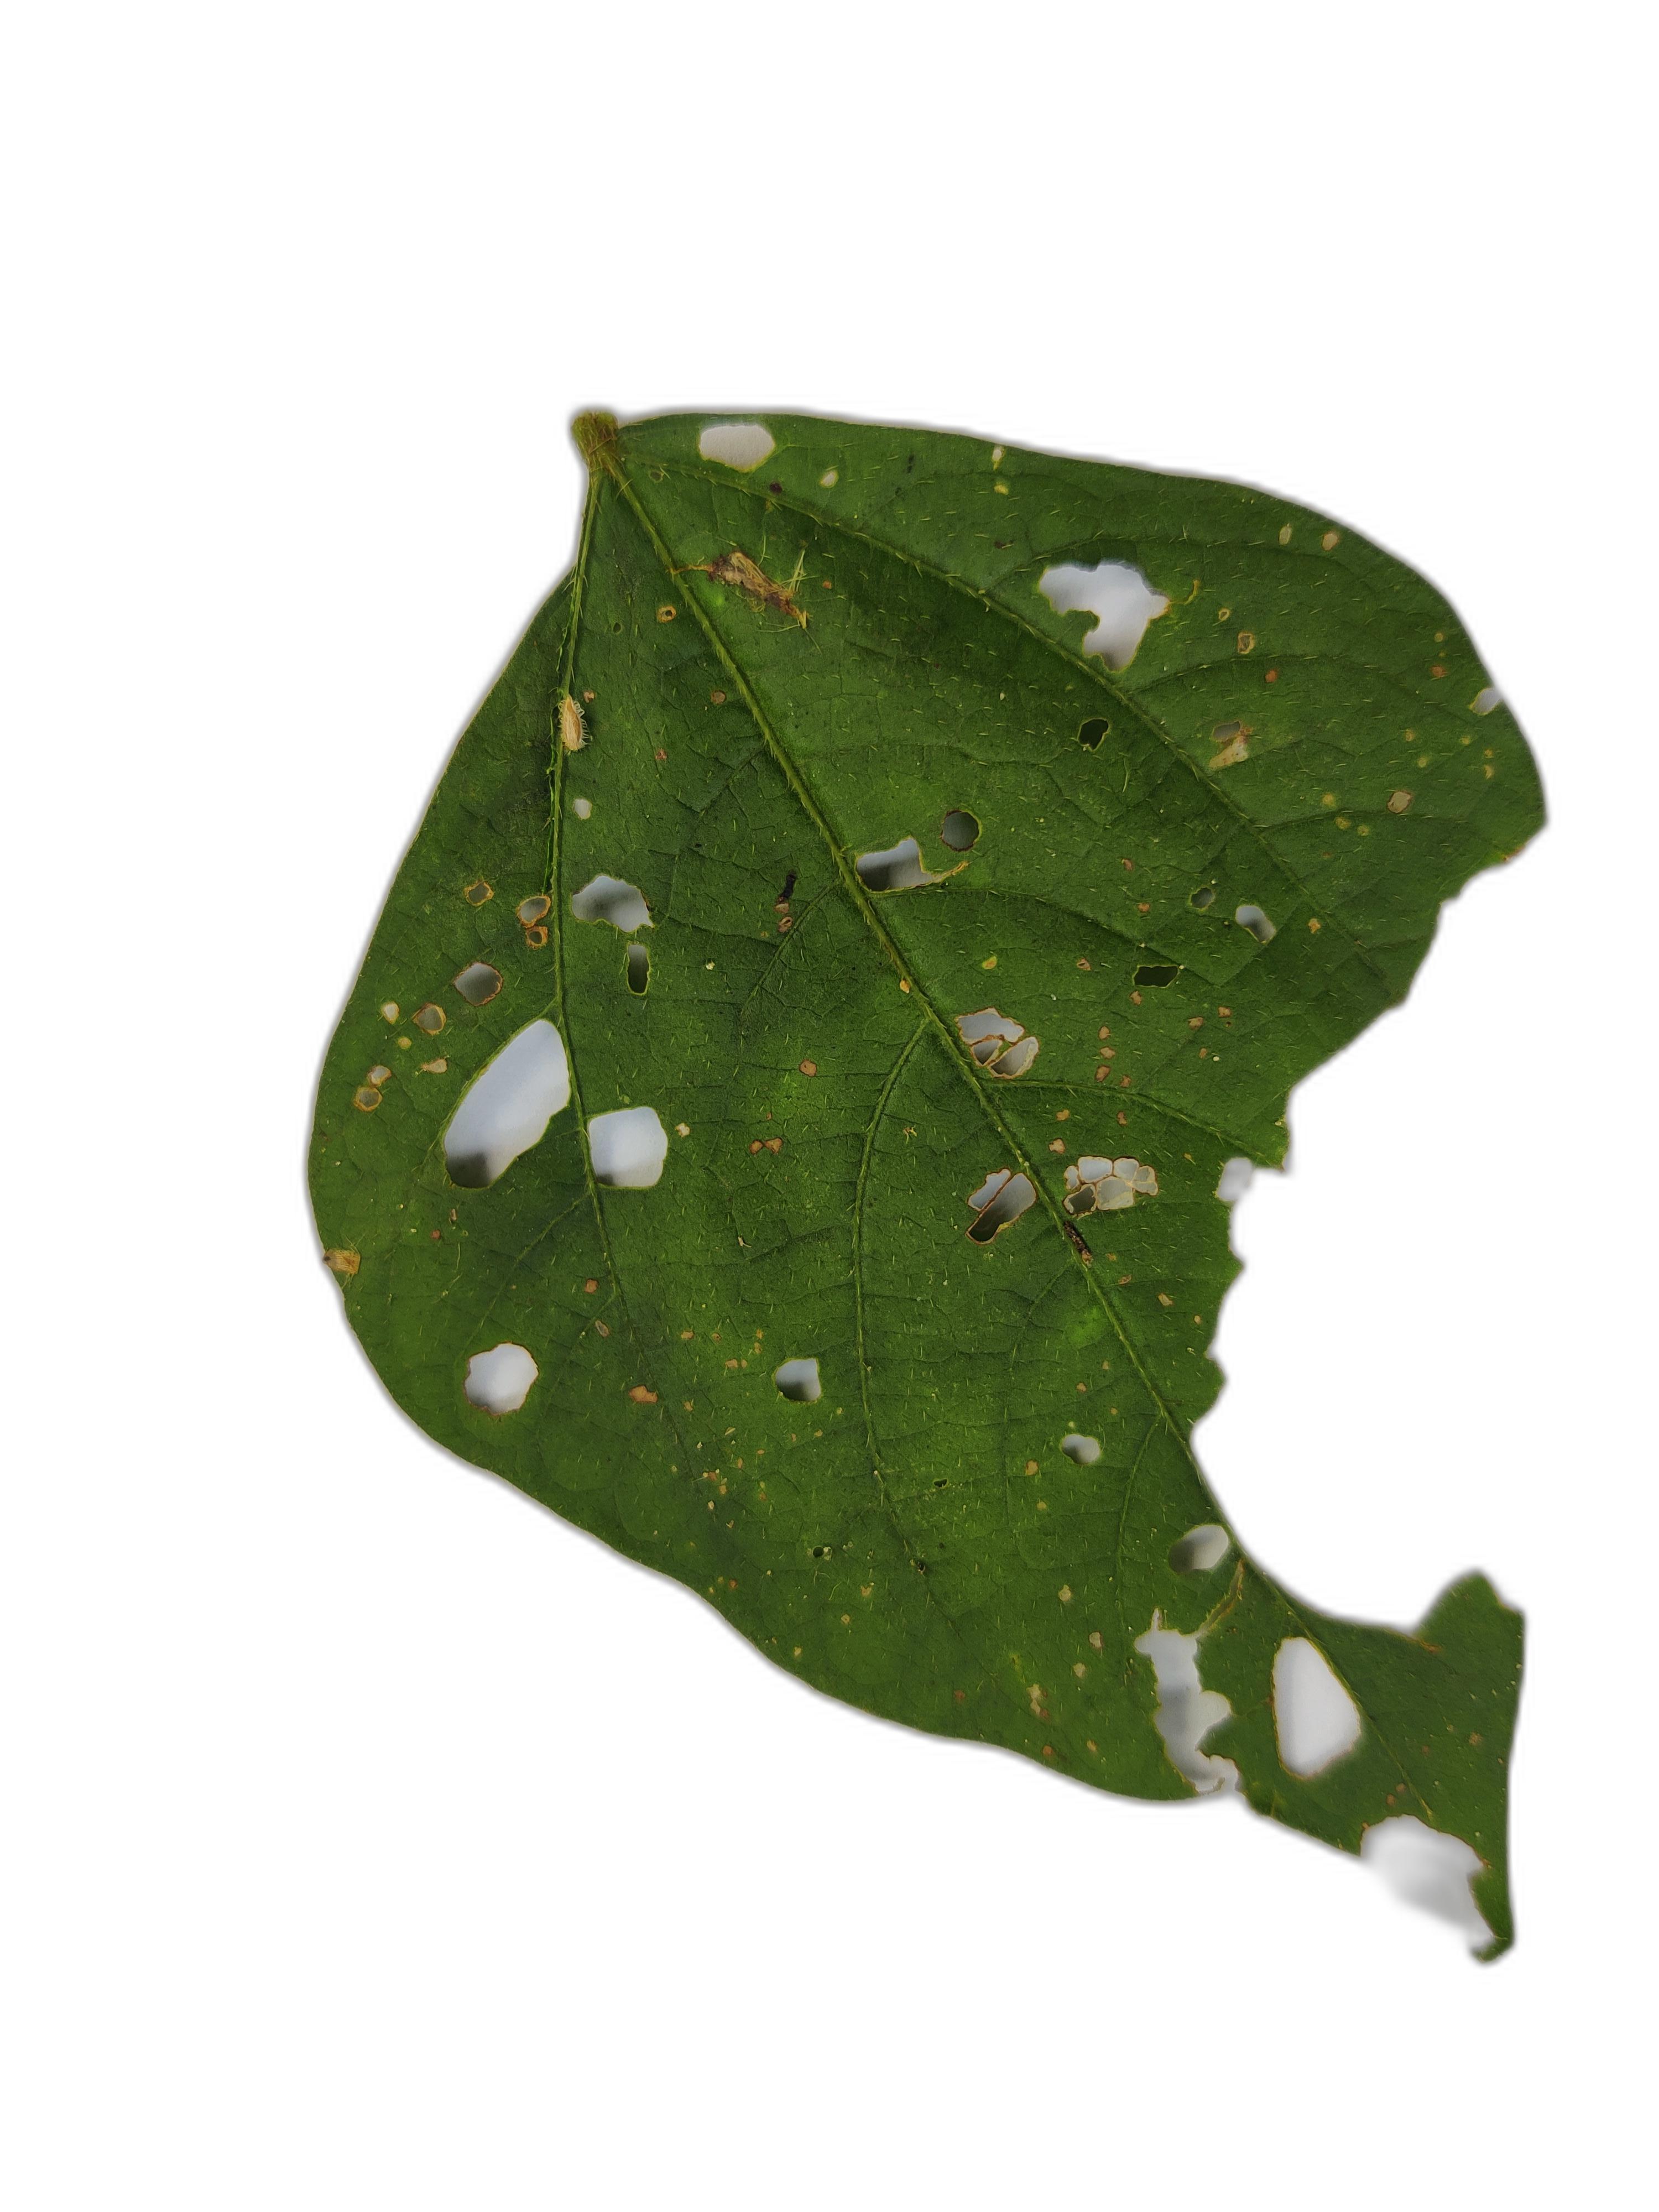
Label: Cercospora leaf spot